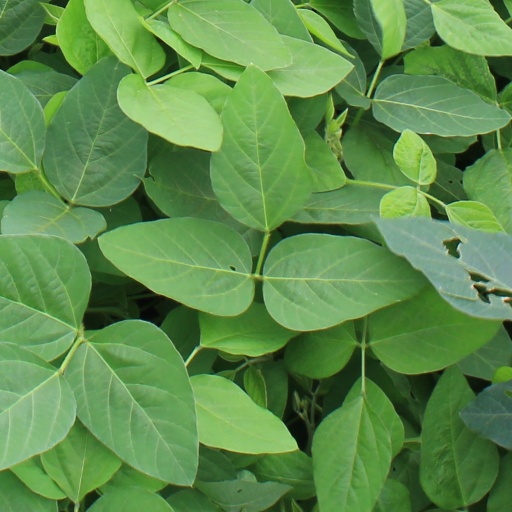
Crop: soybean